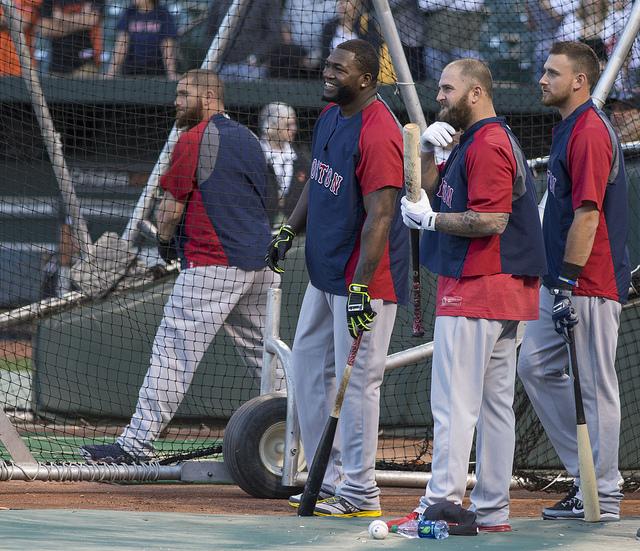
những cầu thủ bóng chày đang cầm gậy đứng cùng nhau trên sân